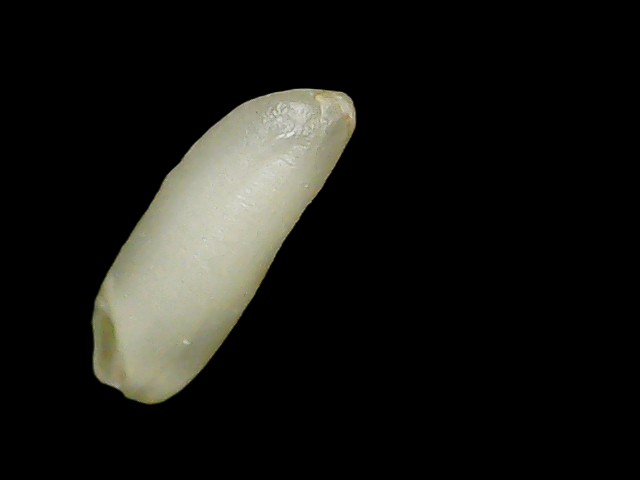
Rice variety: Binadhan21